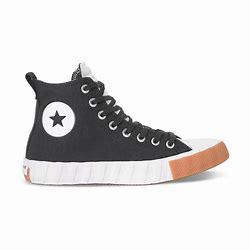
Brand: Converse
Model: UNT1TL3D